Gough's Cave

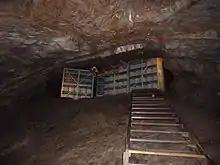
Cheddar cheese maturing in the cave

The first of the cave are open to the public as a show cave, and this stretch contains most of the more spectacular formations. The greater part of the cave's length is made up of the river passage, which is accessible only by cave diving.